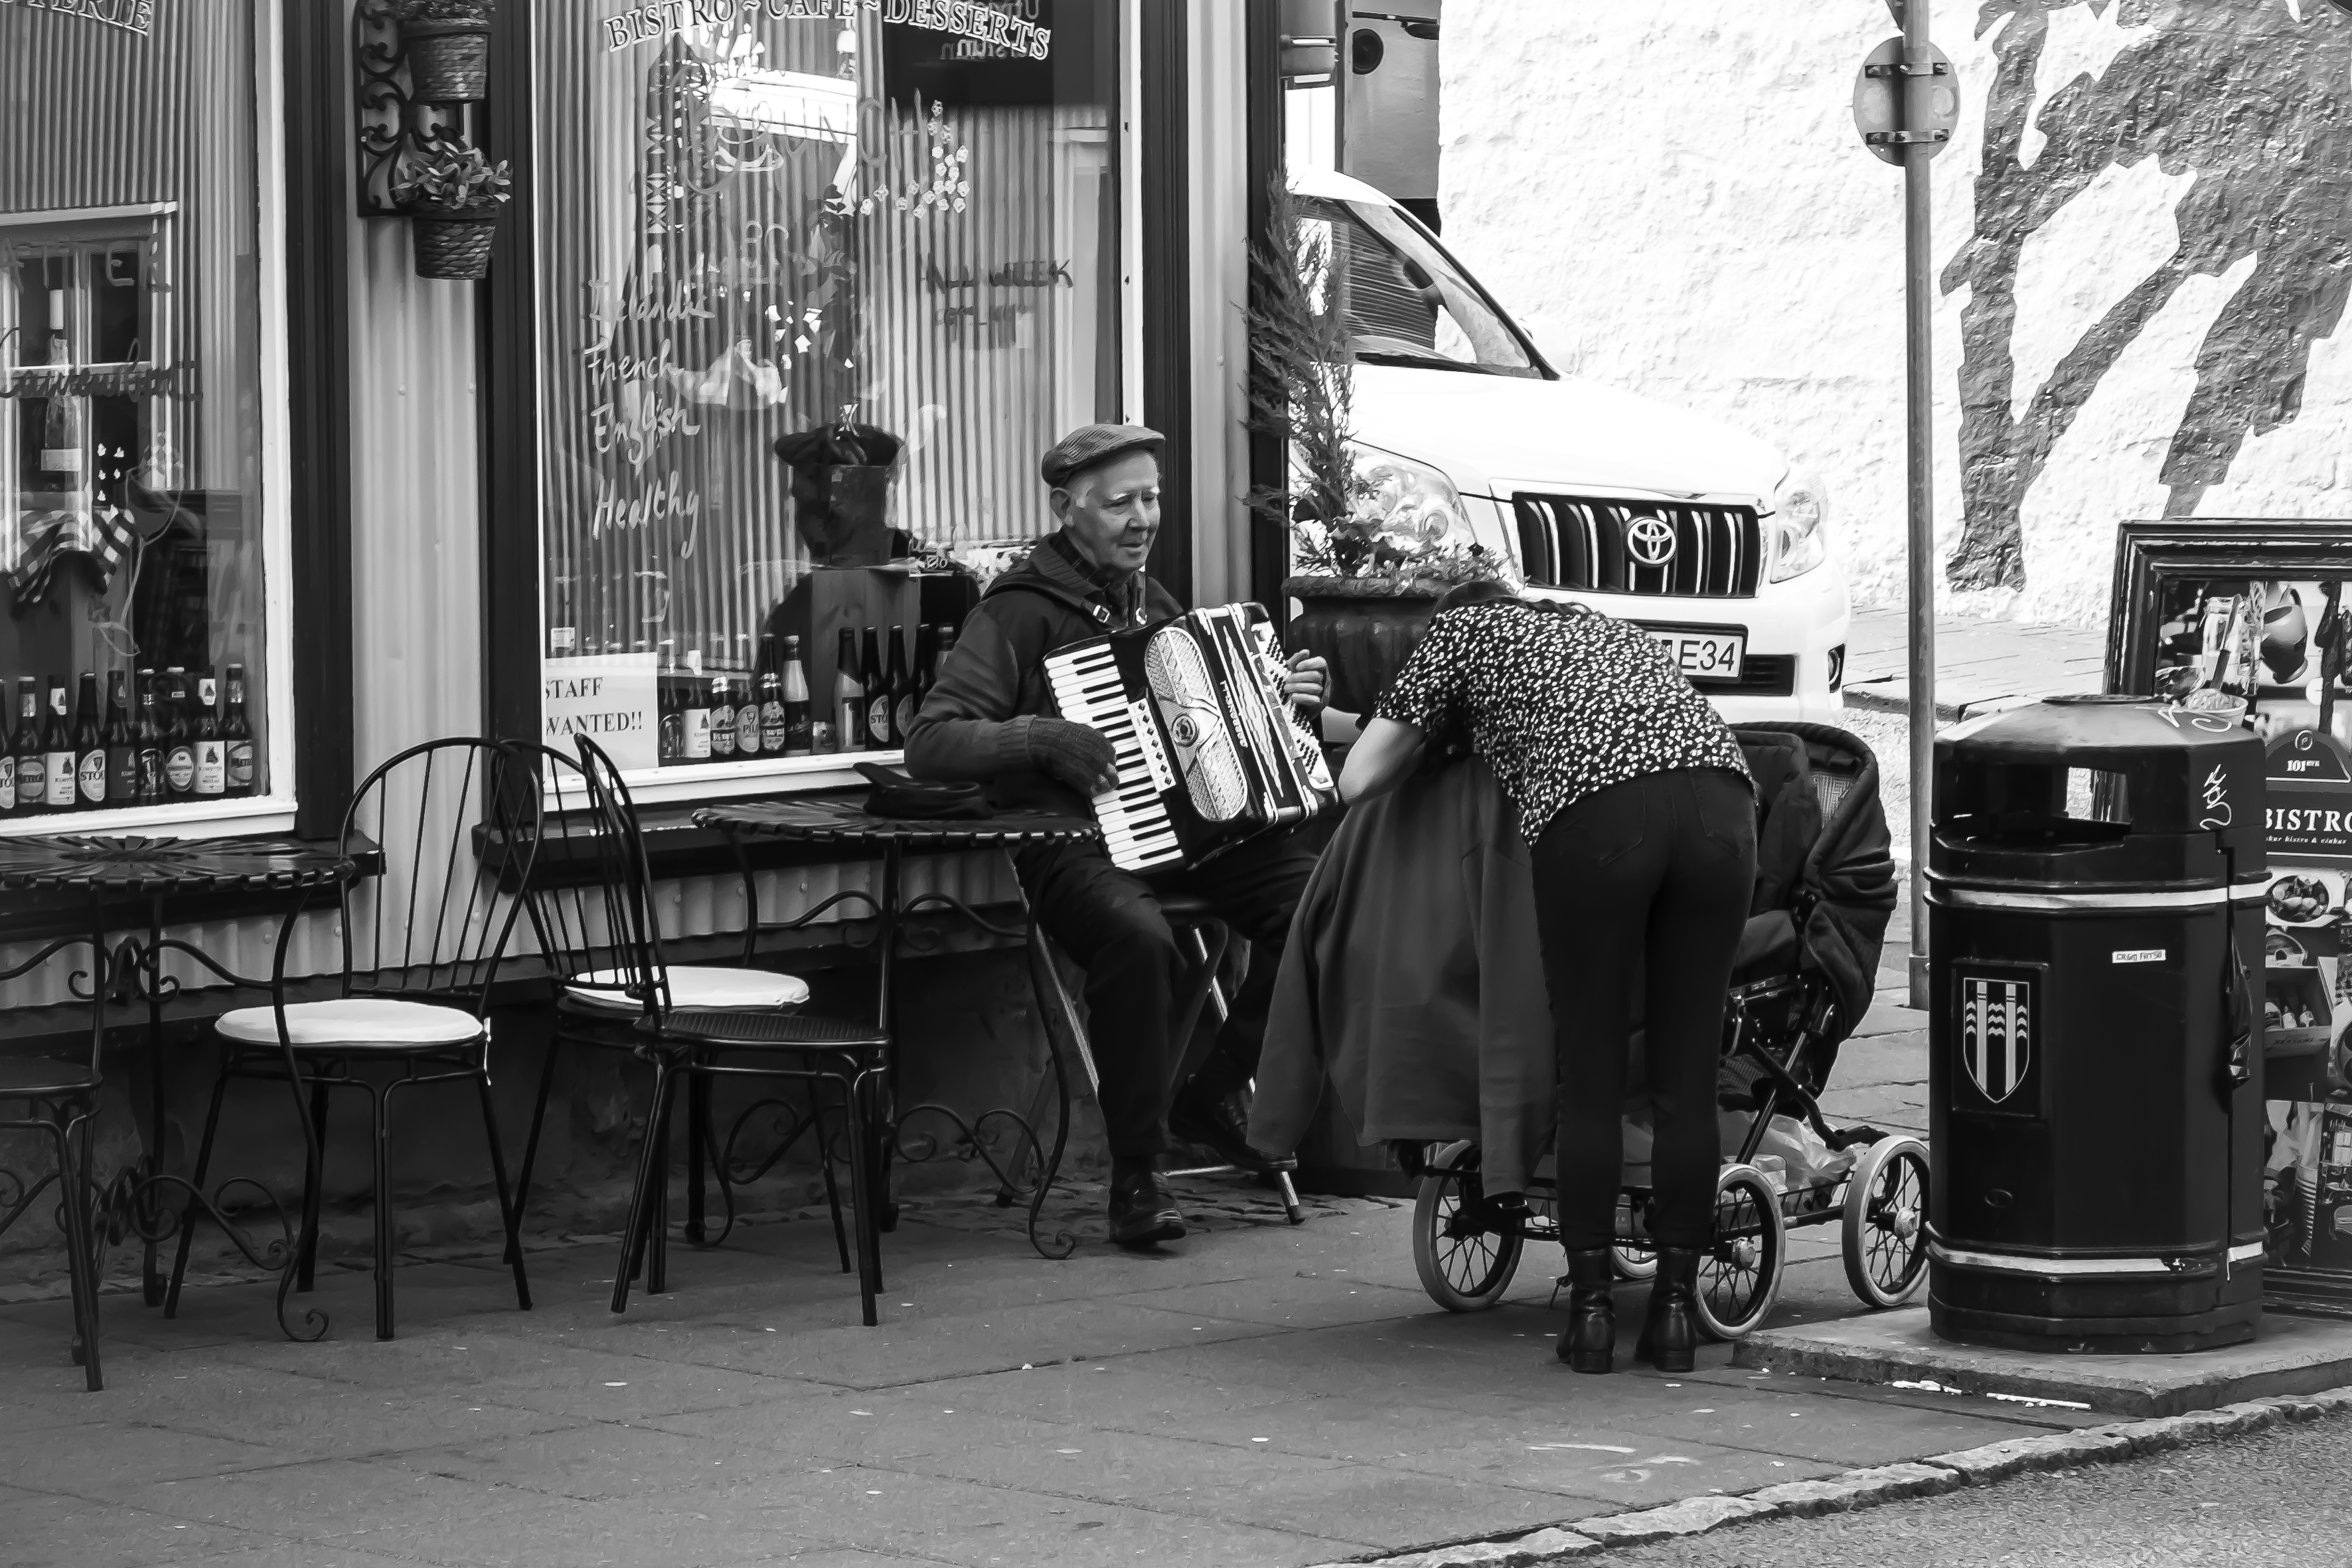
black and white, road, street, urban, travel, fujifilm, color, iceland, black, monochrome, bw, blackandwhite, blackwhite, is, infrastructure, ngc, photograph, snapshot, fuji, fujixt1, reykjavik, fujix, noireblanc, monochrome photography